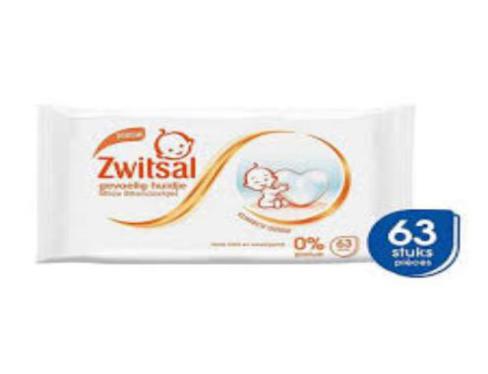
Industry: Necessities